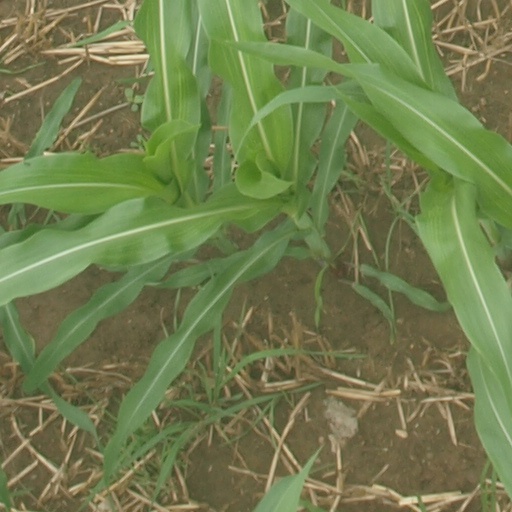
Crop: maize; corn